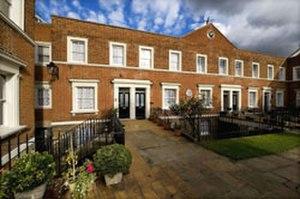
L’Hôpital français, qui porte le nom de « La Providence », a été fondé en 1718 à Finsbury, pour soigner et abriter les huguenots malades ou déshérités. Après plusieurs déménagements, il est implanté à Rochester, dans le Kent et fonctionne comme une maison de retraite accueillant de préférence des descendants de huguenots. Il est doublé d’un musée huguenot implanté dans un immeuble voisin.